Question: Please indicate a possible affordance area of the swing_golf_clubs that can be used for holding
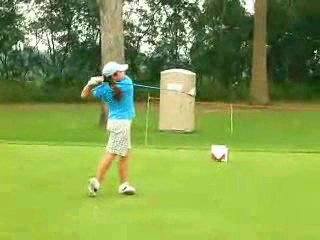
Answer: [91.238, 77.727, 127.667, 87.072]